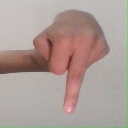
अक्षर: प